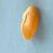
Maize quality: Good